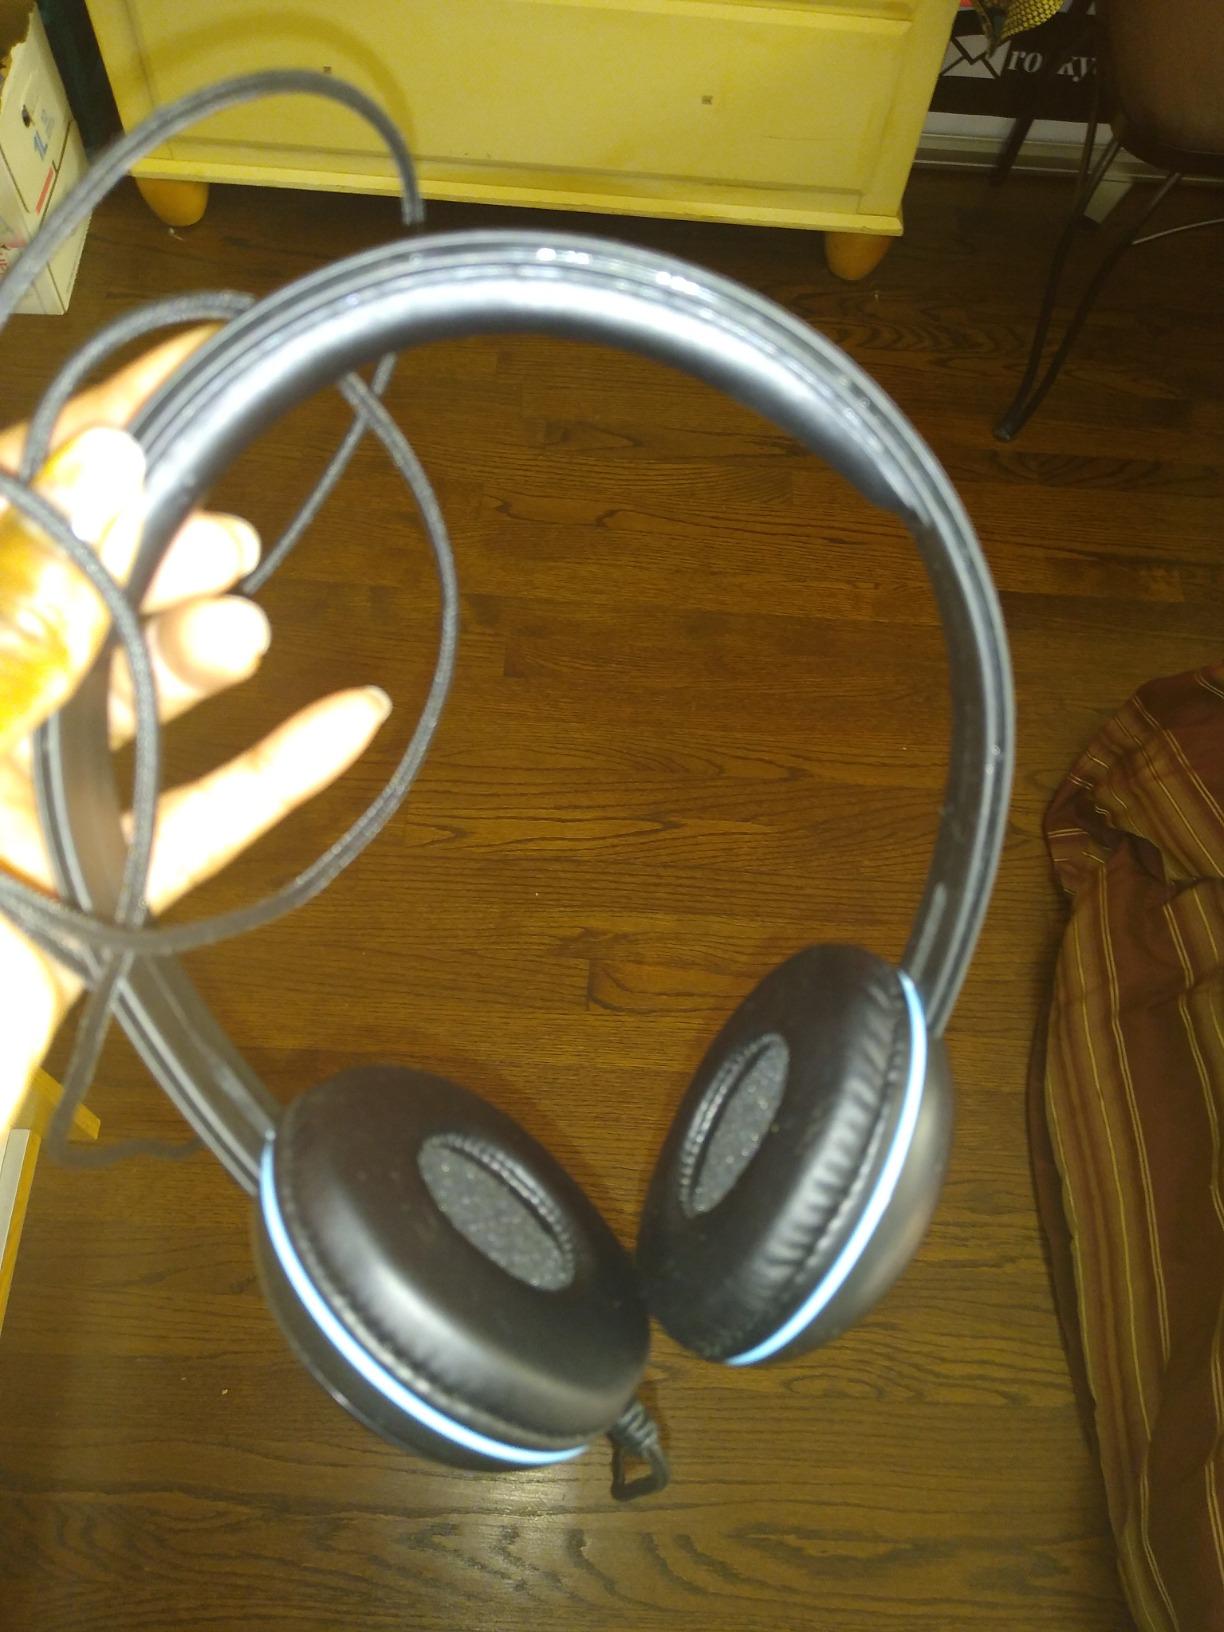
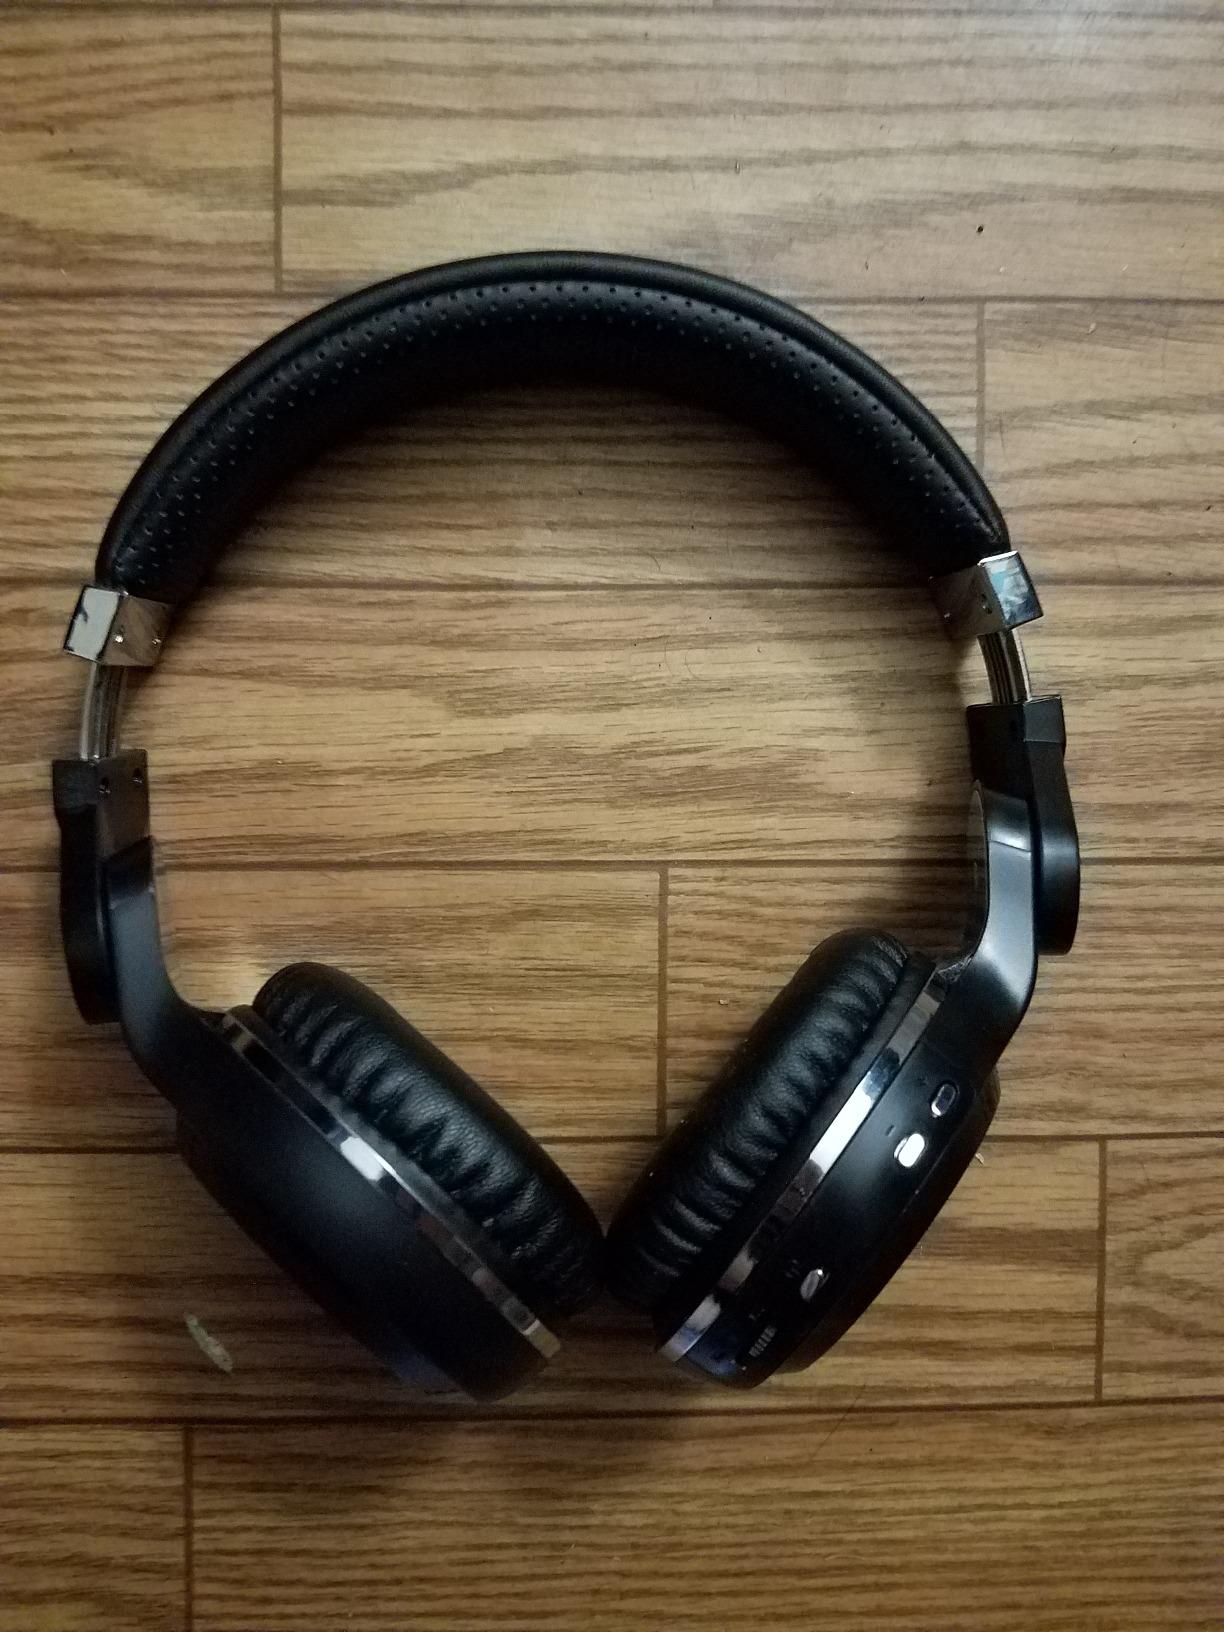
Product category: headphones
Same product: no